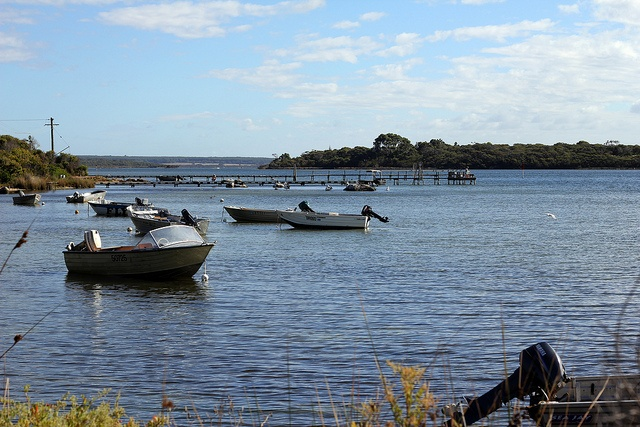
Boats sailing on a large body of water under a cloudy blue sky.
A lot of boats that are in a lake.
Multiple boats sitting dormant on a lake bay.
Boats floating on a  lake near a dock.
Boats in a harbor with a dock in the rear.